Antony Silva

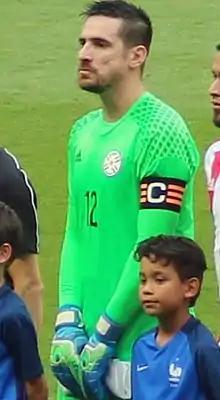
Silva with Paraguay in 2017

Antony Domingo Silva Cano (born 27 February 1984) is a Paraguayan professional footballer who plays as goalkeeper for the Paraguay national team. He also holds Italian citizenship.